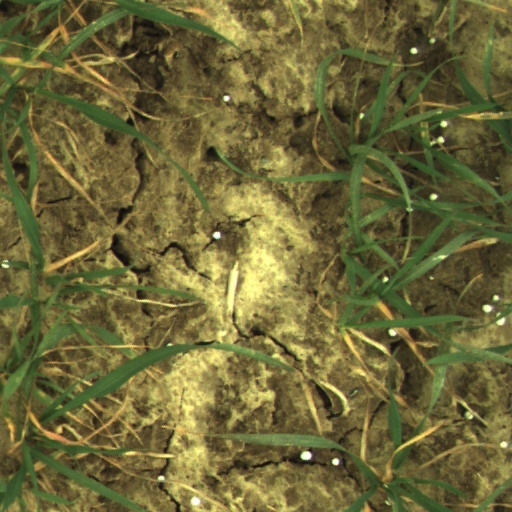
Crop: wheat